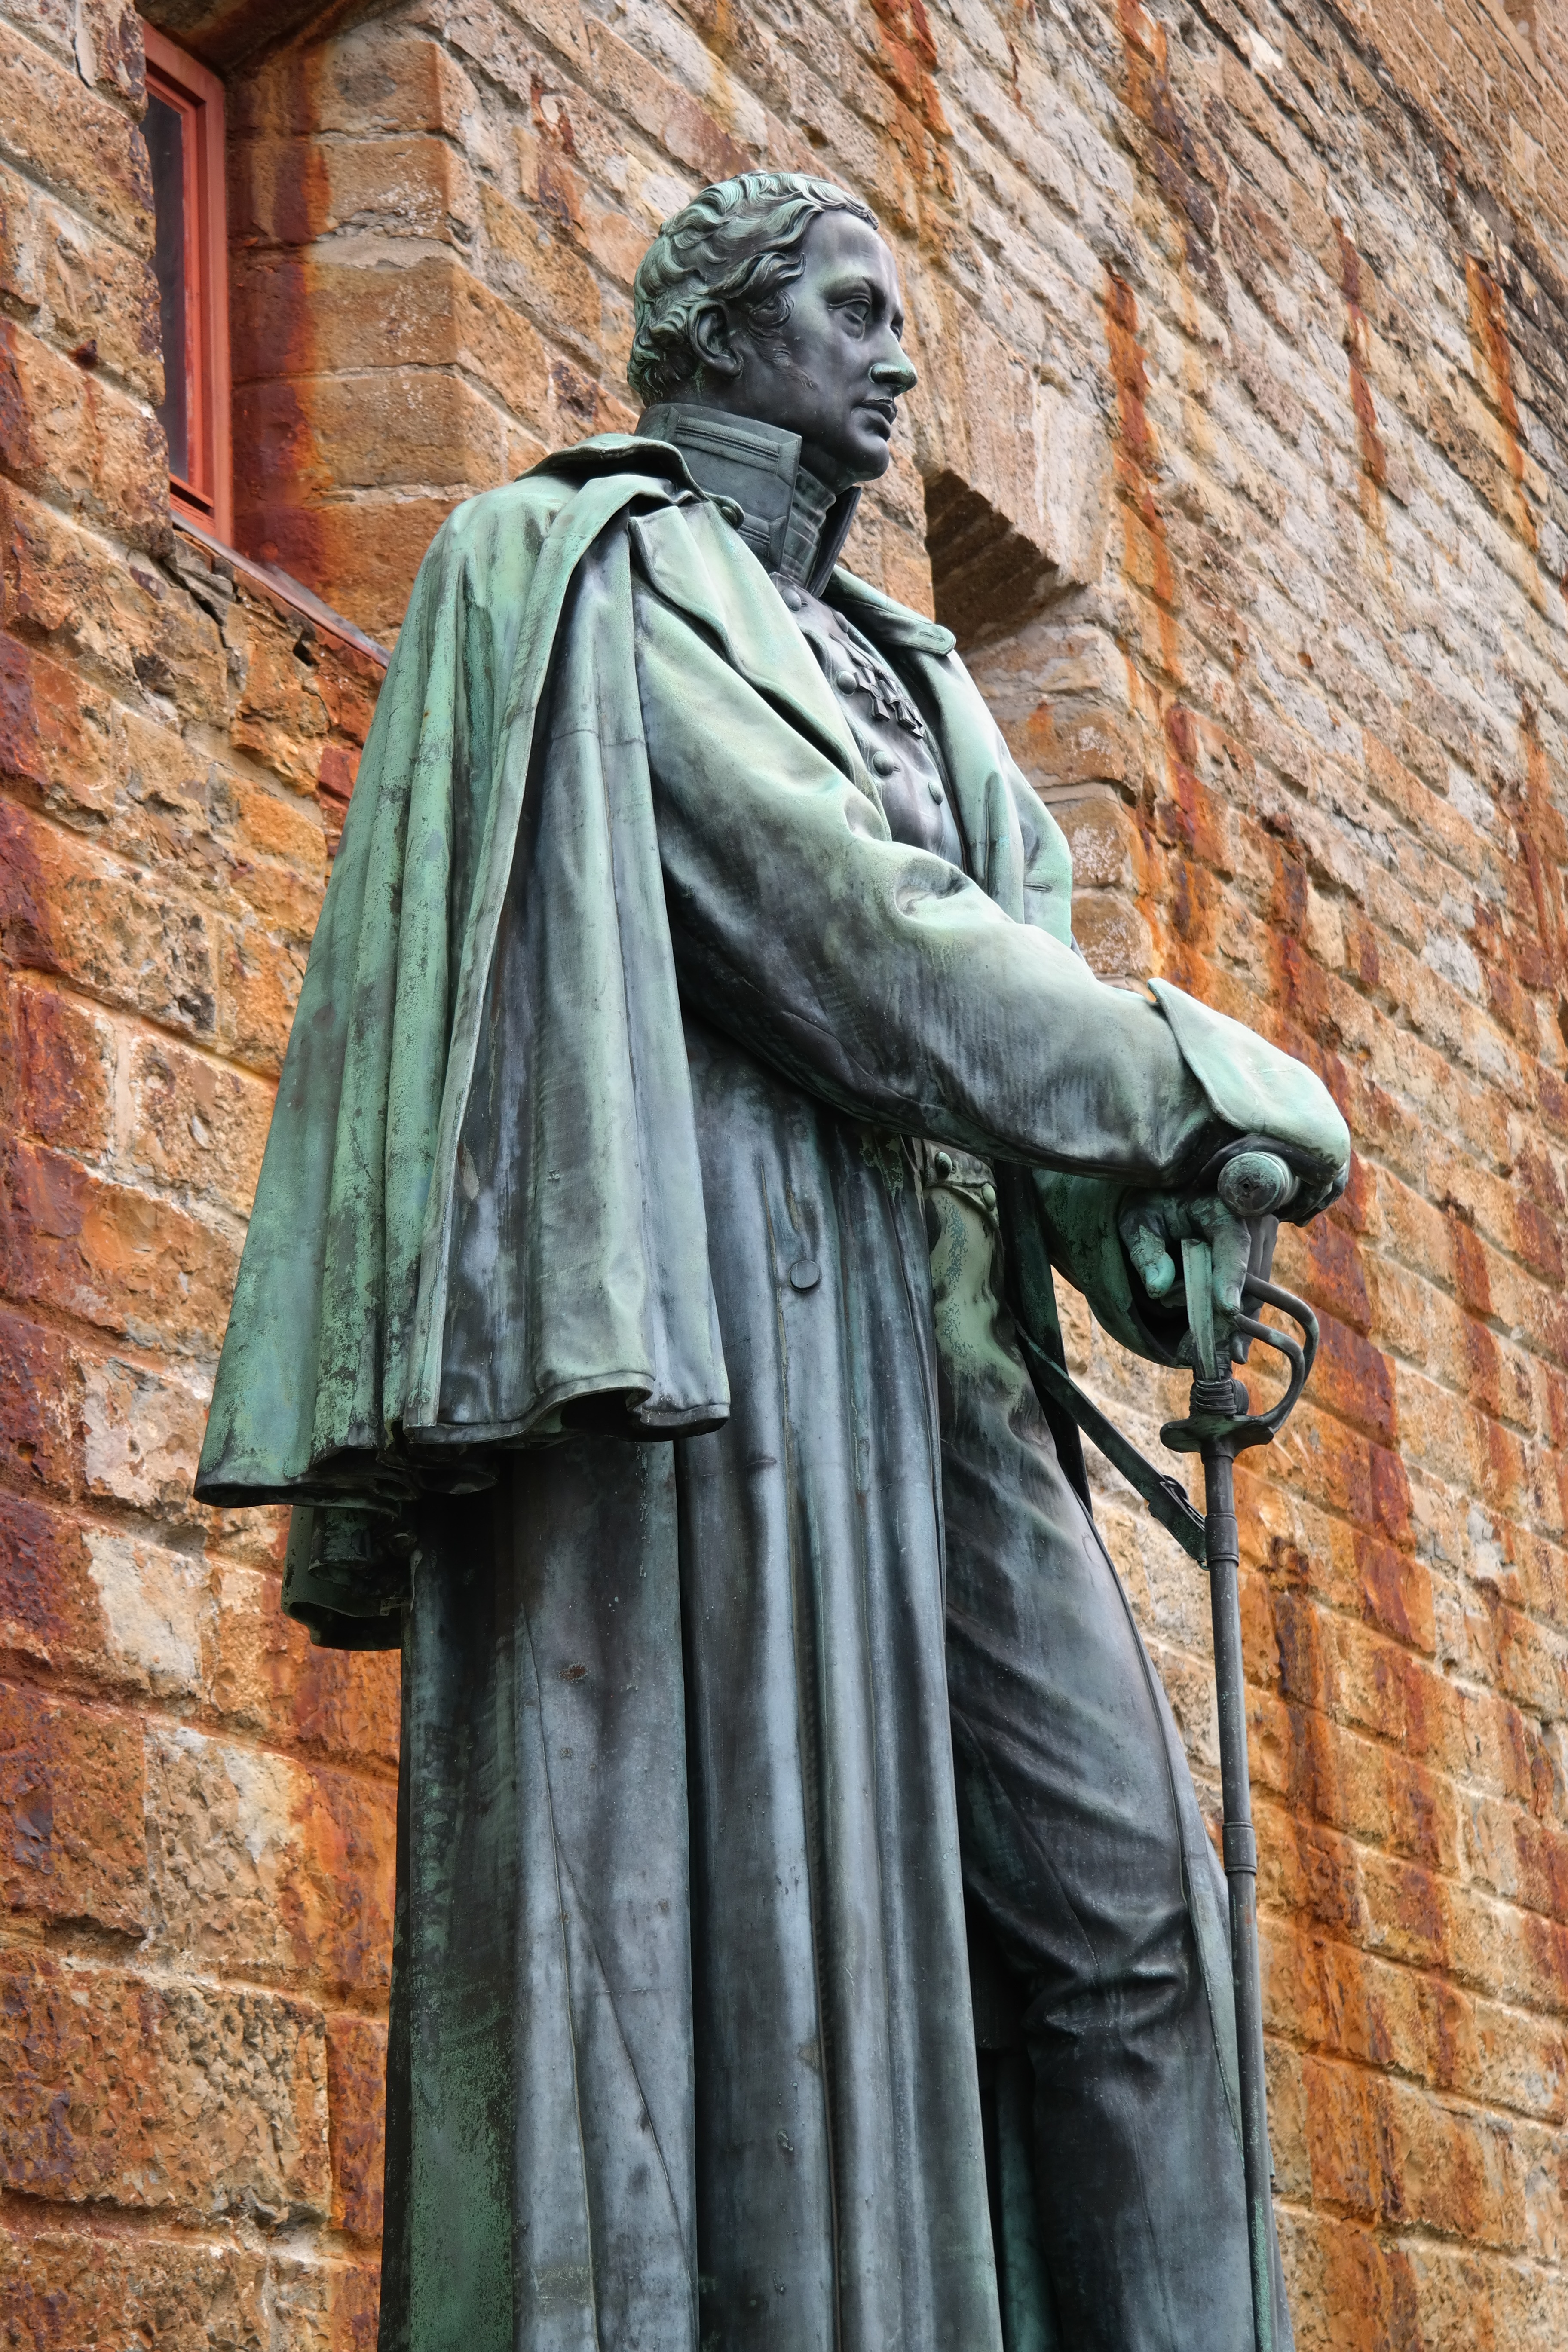
monument, statue, metal, castle, clothing, sculpture, art, temple, hohenzollern, bronze statues, ancient history, friedrich wilhelm iii, friedrich wilhelm